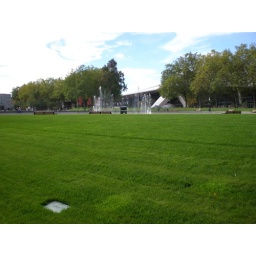
dancing water over hill